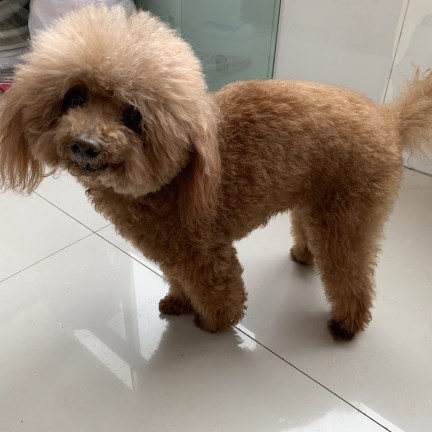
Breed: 7449-n000128-teddy